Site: brandenburg
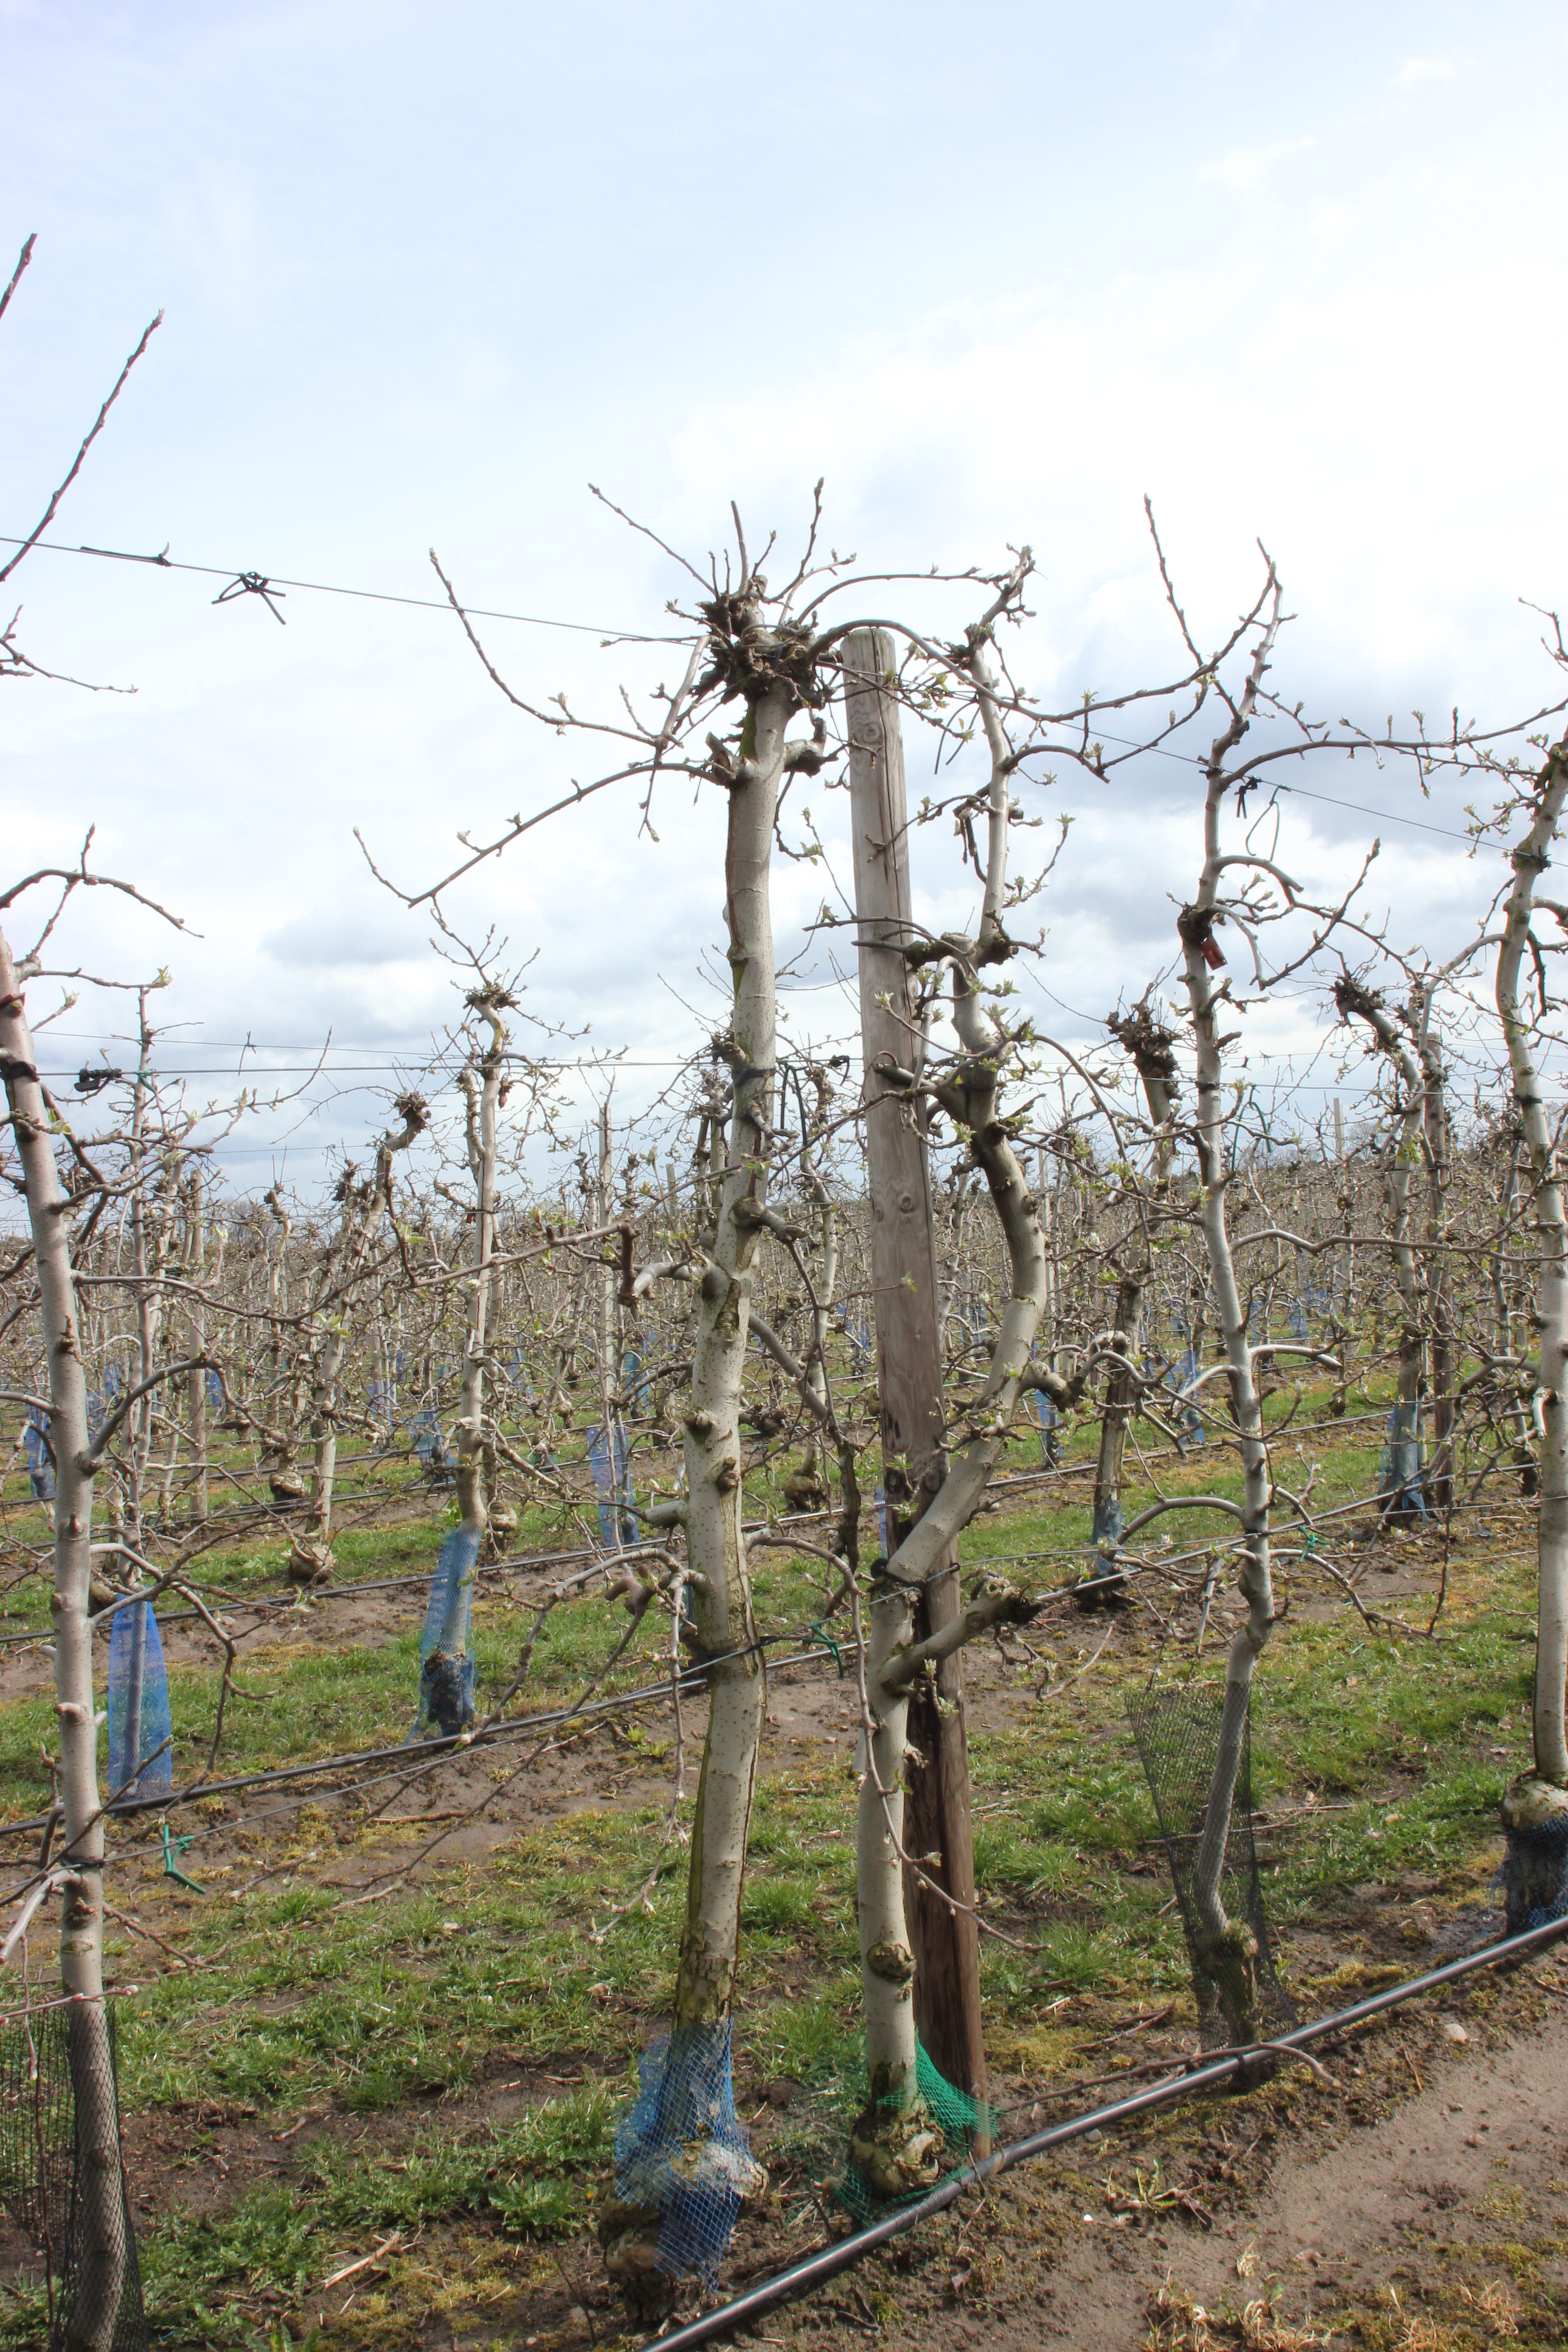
Growth stage (BBCH 55): Inflorescence emergence